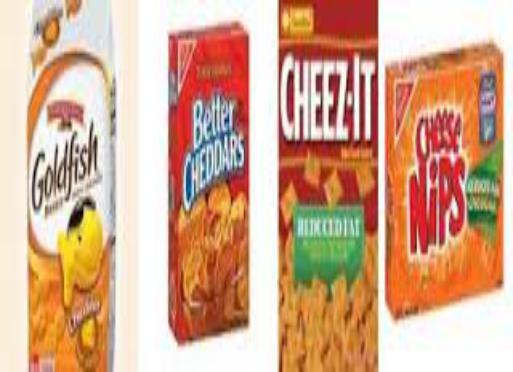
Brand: Better Cheddars
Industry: Food